Quindío Department

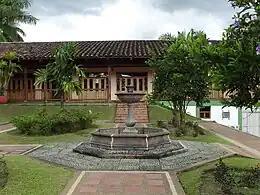
Coffee museum in Colombian National Coffee Park

With law 61 of 1985, the Colombian Congress adopted the Quindío wax palm tree, "Ceroxylon quindiuense", a local endangered species adapted to high altitudes, as the National Tree. As ratified on September 16, 1985, by the then president of Colombia, Belisario Betancur, the law states: "The species commonly known as the Quindío wax palm tree, scientific name Ceroxylon quindiuense, is declared the national tree and symbol of our fatherland. The national government is empowered to buy as much land as needed to create wildlife sanctuaries with the purpose of preserving this national symbol and its natural environment. It is forbidden to cut down the Quindío wax palm tree. The punishment for doing so shall be a fine and a term in jail"."